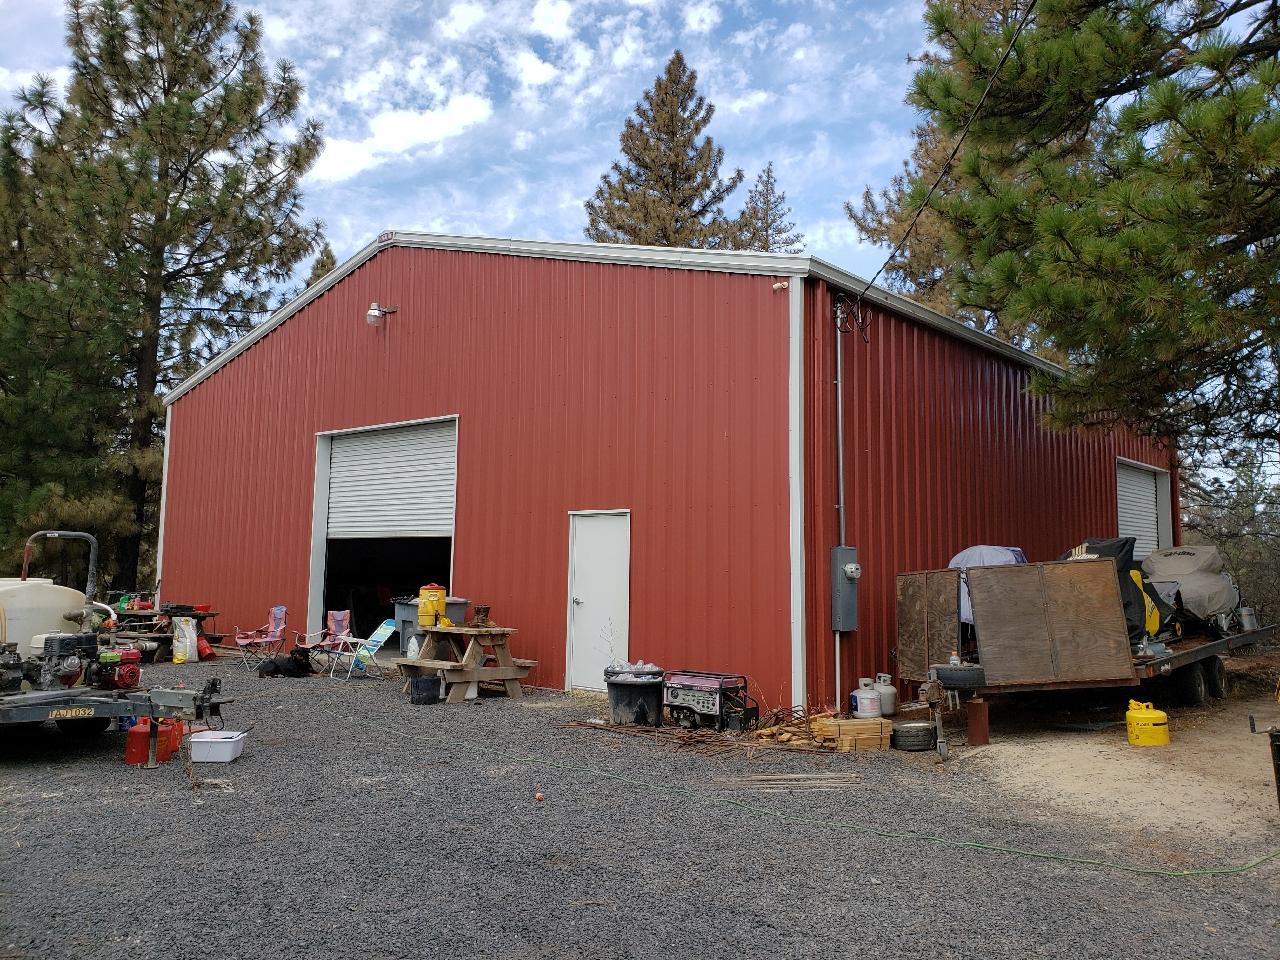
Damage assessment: affected